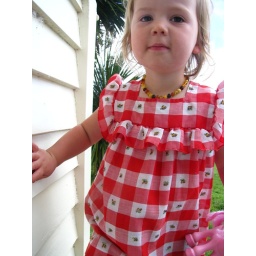
Sadie in a thrift red and white ruffled top